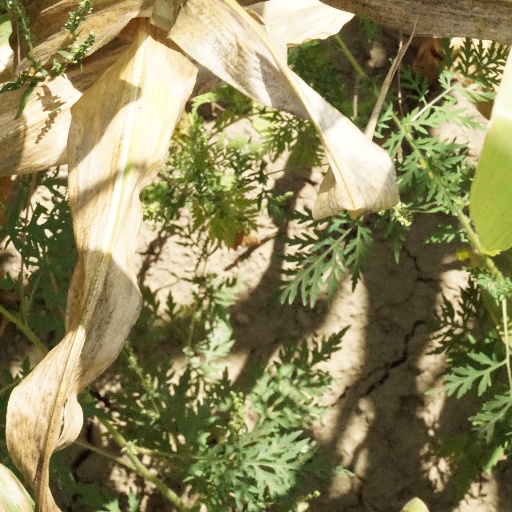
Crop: maize; corn